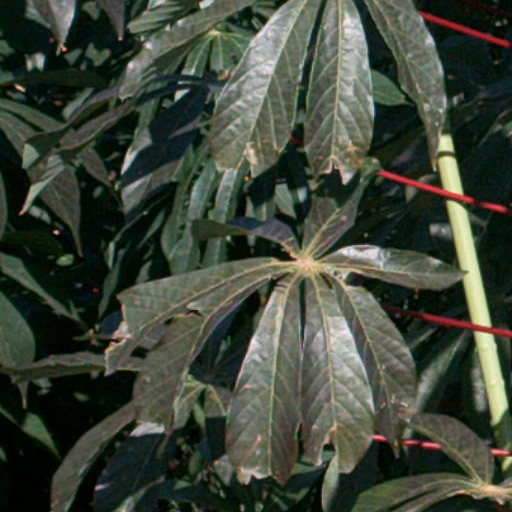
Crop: cassava